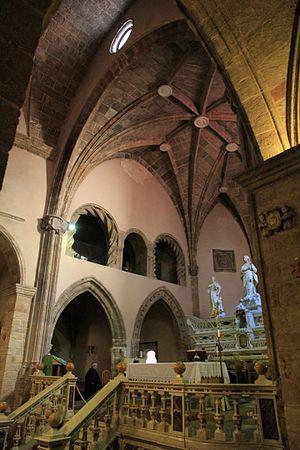
Alghero est une ville italienne d'environ 44 000 habitants, située dans la province de Sassari en Sardaigne, sur la côte nord-occidentale.